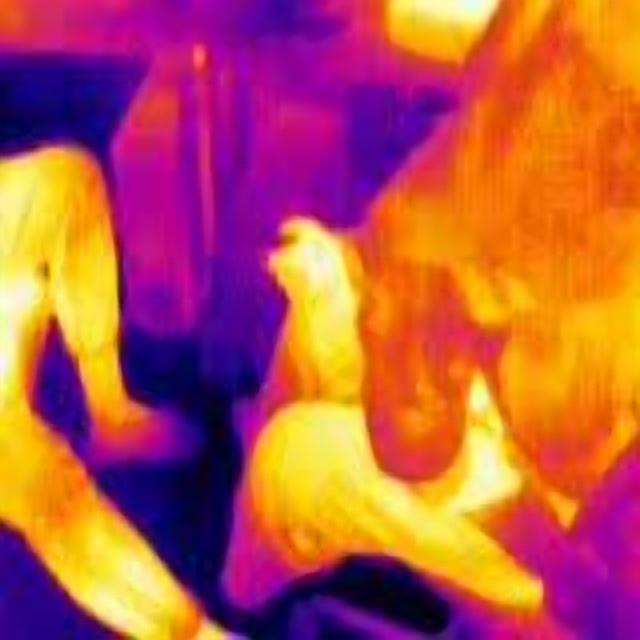
Detected objects:
label: person
label: person